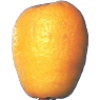
Label: kumquats